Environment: real
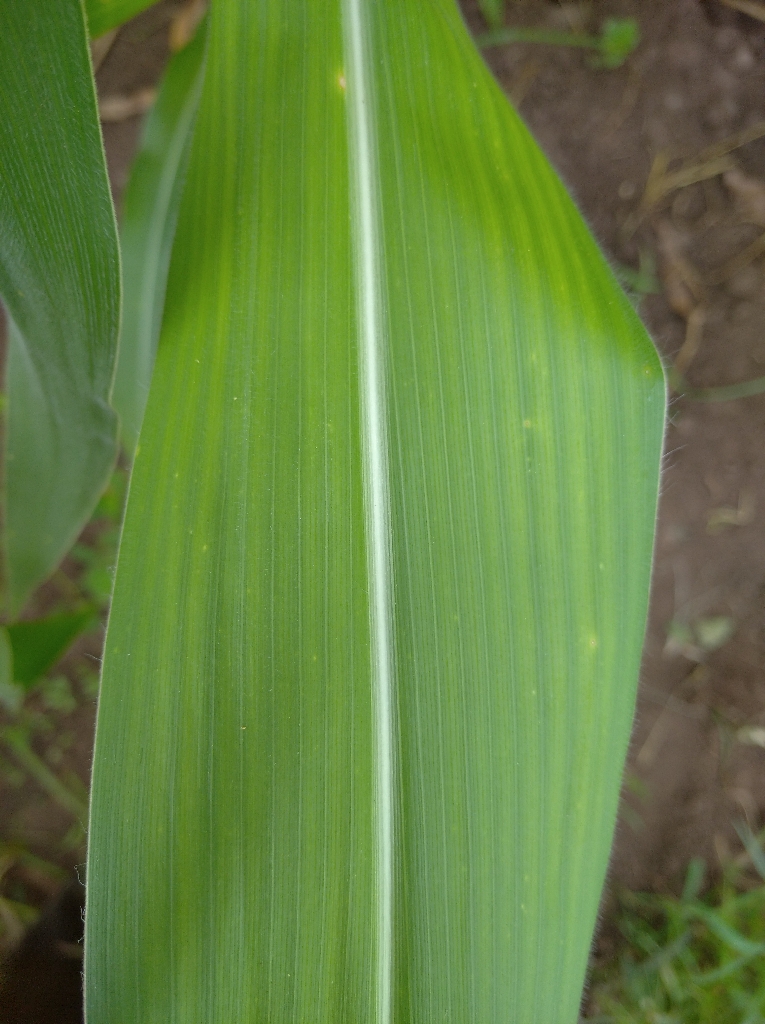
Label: healthy